Suryakumari

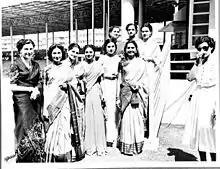

Altogether, Surya appeared in some 25 Indian films in the 1940s and 1950s, singing and acting in a variety of languages, including Telugu, Sanskrit, Tamil, Gujarati, Hindi and English.